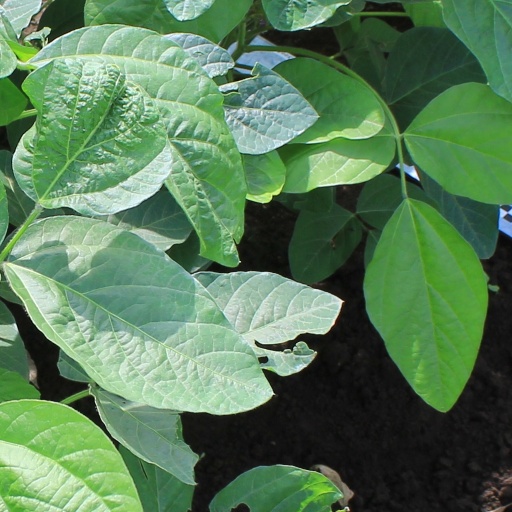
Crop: soybean